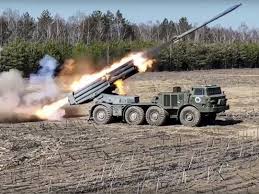
Label: Self Propelled Artillery